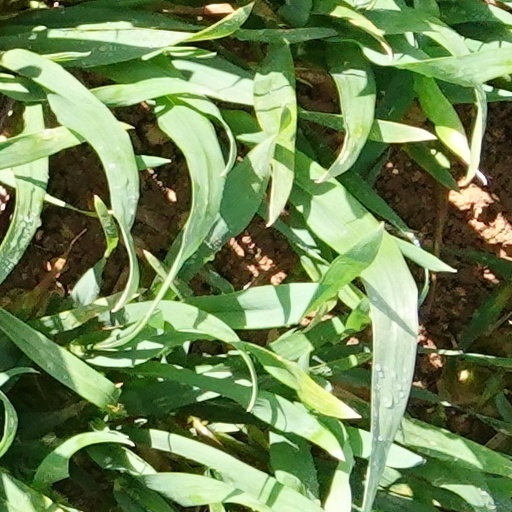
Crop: wheat